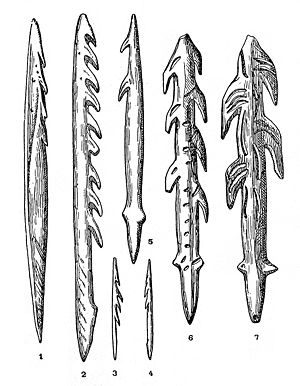
Madeleinekultur / Mellemste Madeleinekultur / Våben og redskaber
Harpunspidser fra (1 : Mas d'Azil, 2 : Bruniquel, 3, 4, 5 : La Madeleine ; 6, 7 : Lortet)
Madeleinekulturen er benævnelsen for den eksistensform, der i Weichsel-istidens sidste faser ca. 17.000-11.000 f.Kr. bredte sig ud over det mellemeuropæiske område nord for Alperne.